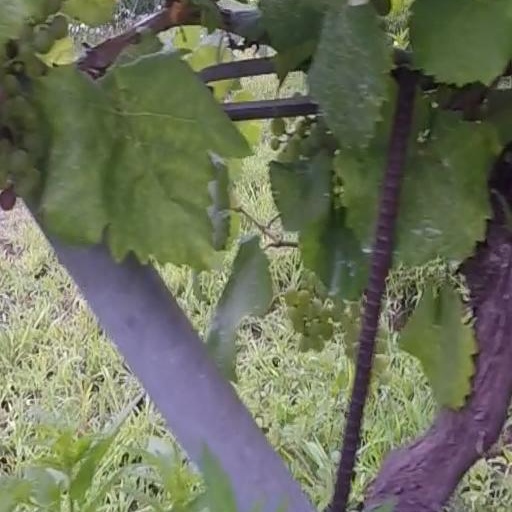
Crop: grape